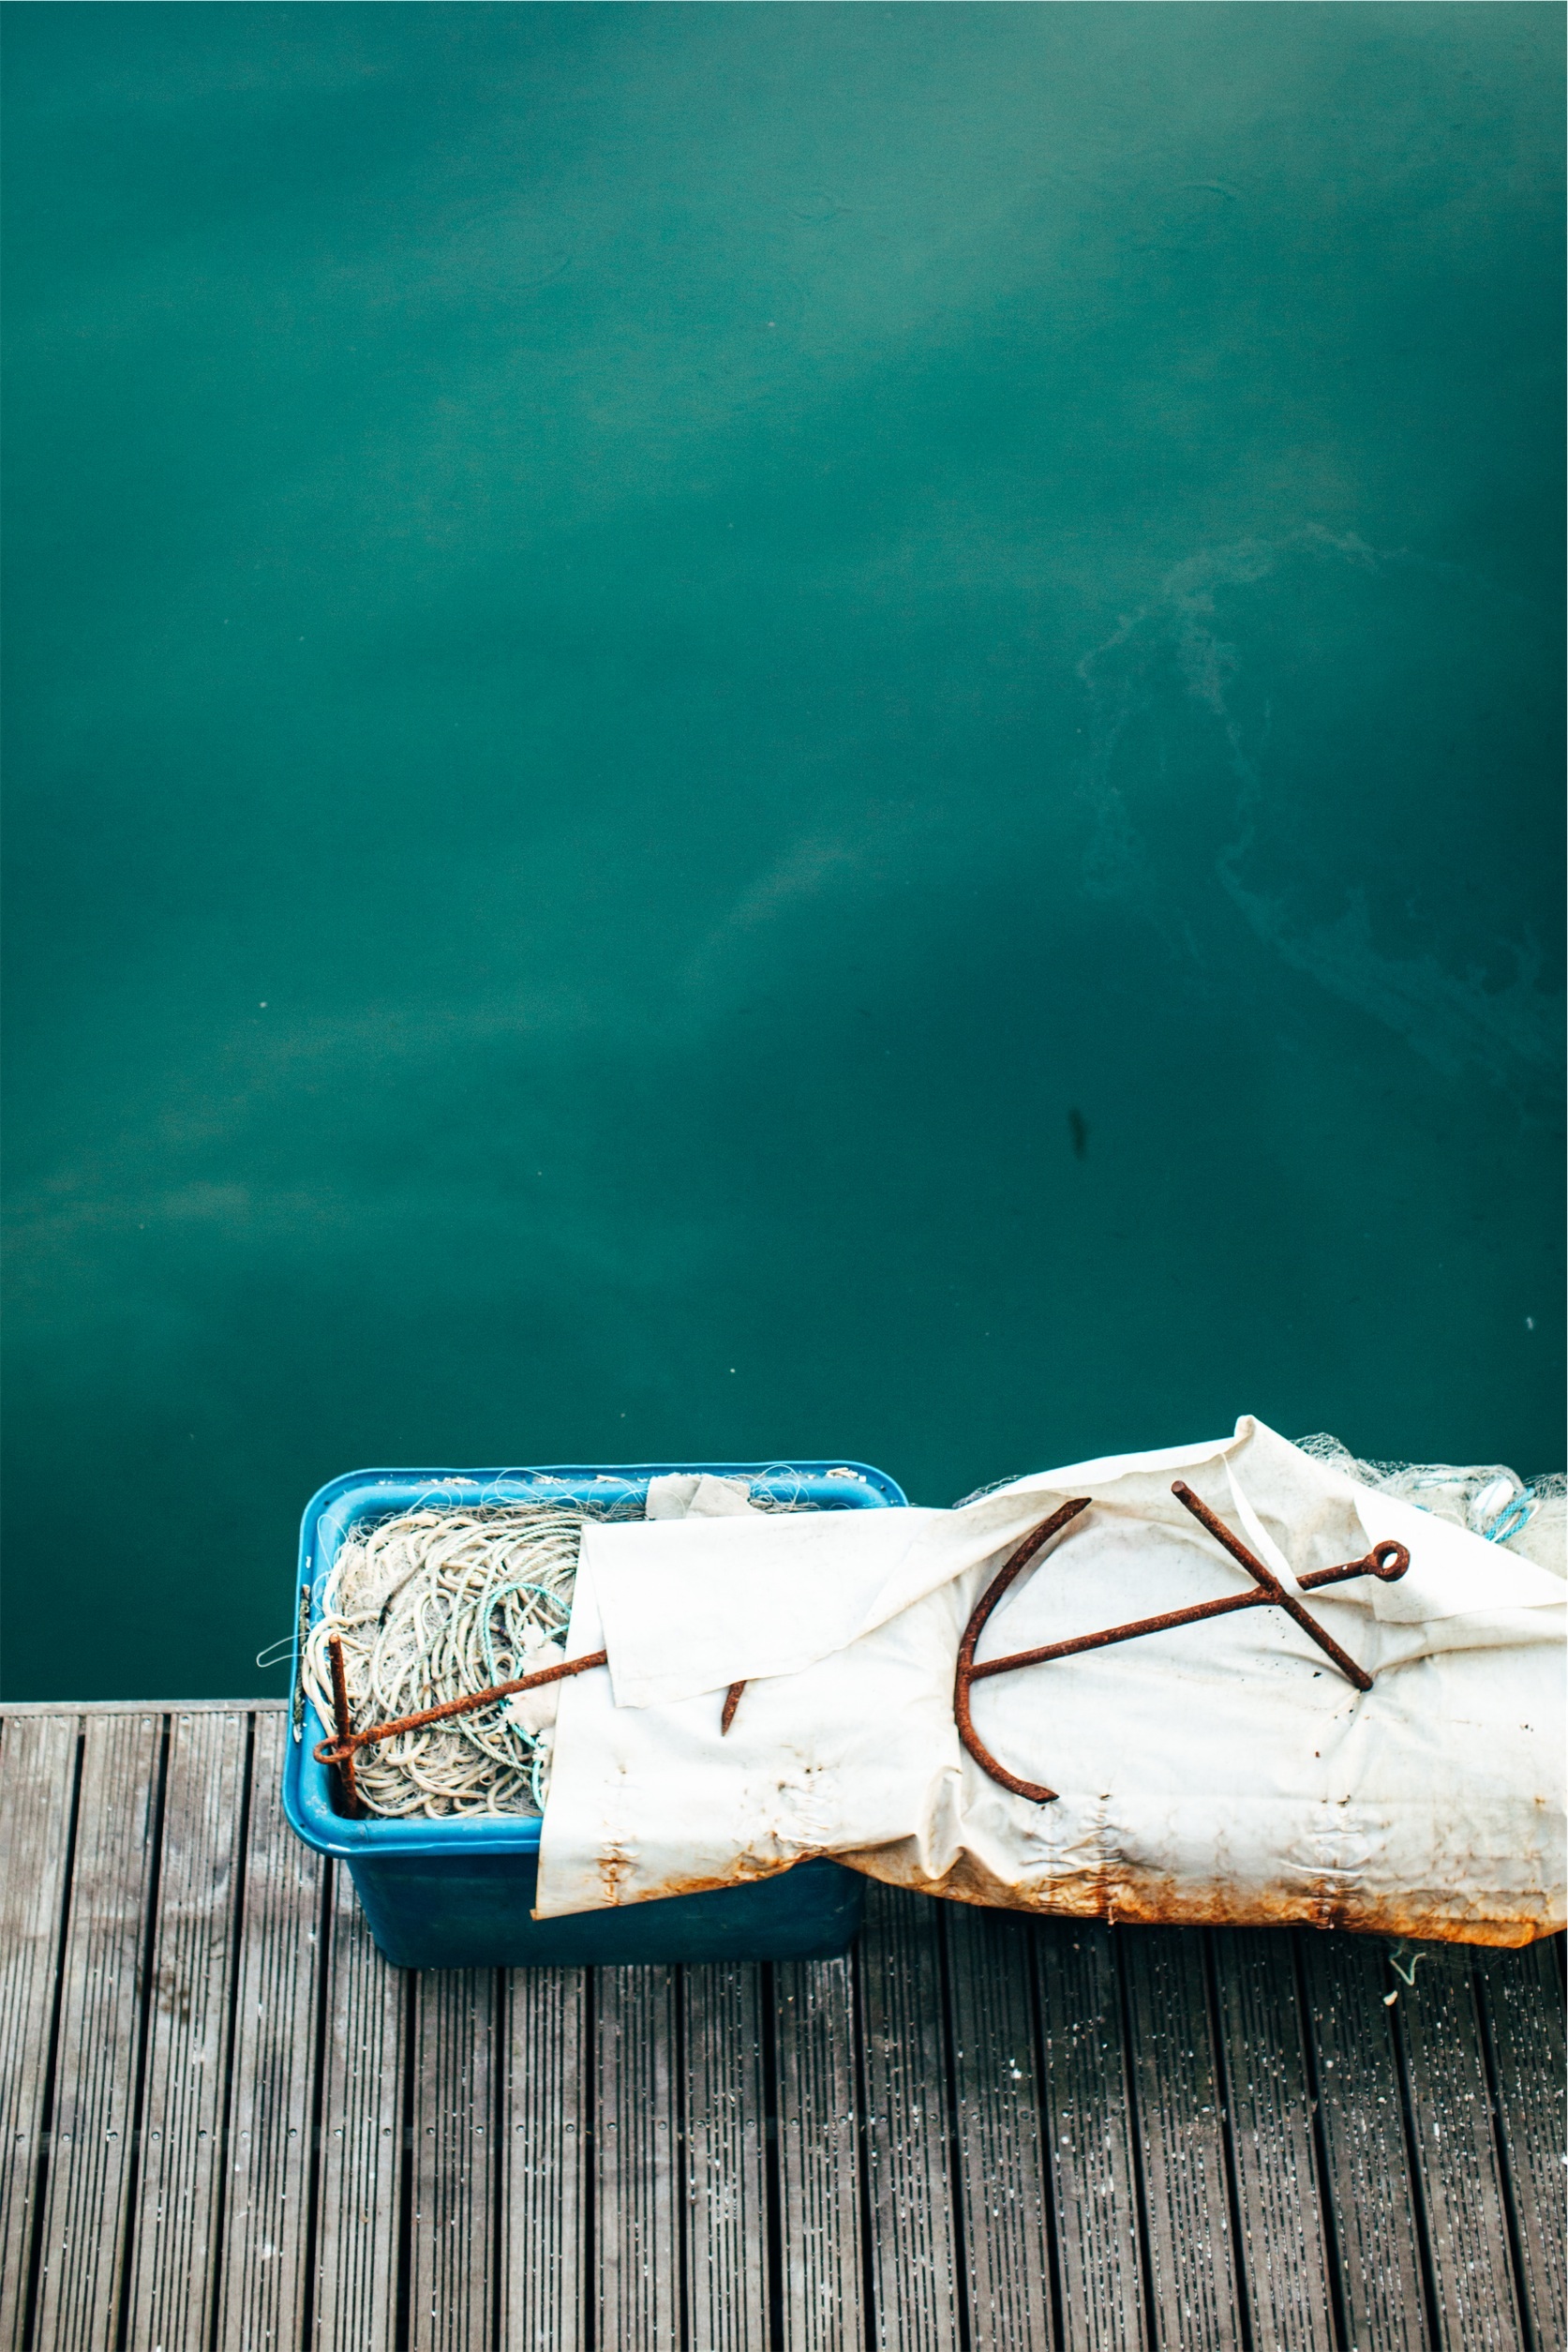
sea, water, ocean, rope, dock, wave, lake, green, reflection, vehicle, blue, anchor, bin